Captured Hehalutz fighters photograph

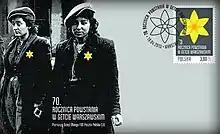
Yellow badges photoshopped onto the women's lapels

The photograph is known as a famous representation of the Warsaw Ghetto uprising and of Jewish resistance during the Holocaust. The photograph was used for the first day of issue cover for a Polish stamp commemorating the seventieth anniversary of the Warsaw Ghetto Uprising. The original cover was controversial, since the graphic designer added yellow badges to the left lapels of the women. In fact, Jews in the Warsaw Ghetto were forced to wear blue Stars of David on white armbands, and the combatants discarded their armbands because they considered them humiliating symbols of Nazi oppression. Because of the lack of historical accuracy, some people objected to the cover. The cover was reissued without the Star of David badges.